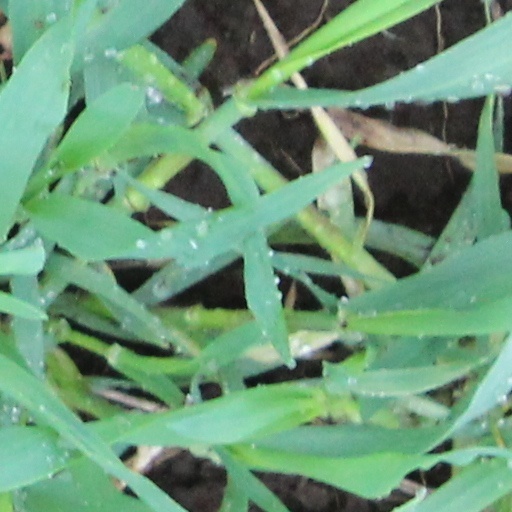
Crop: wheat